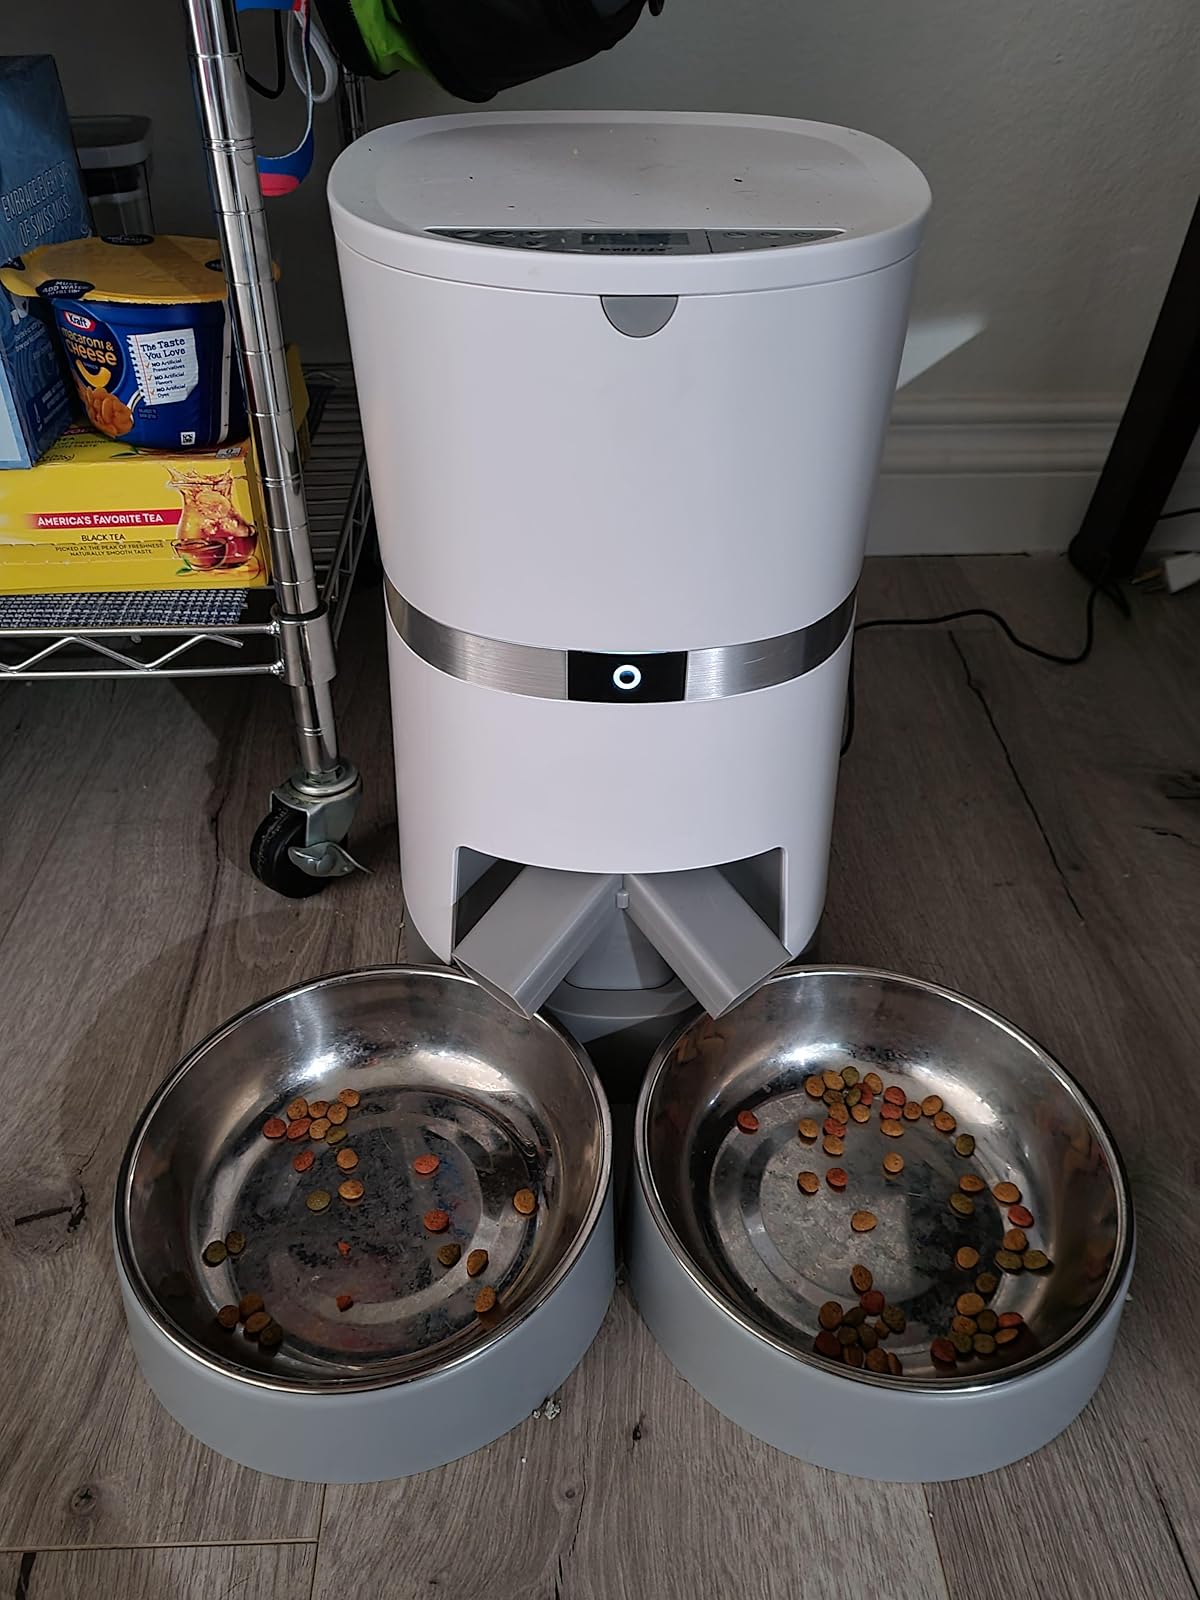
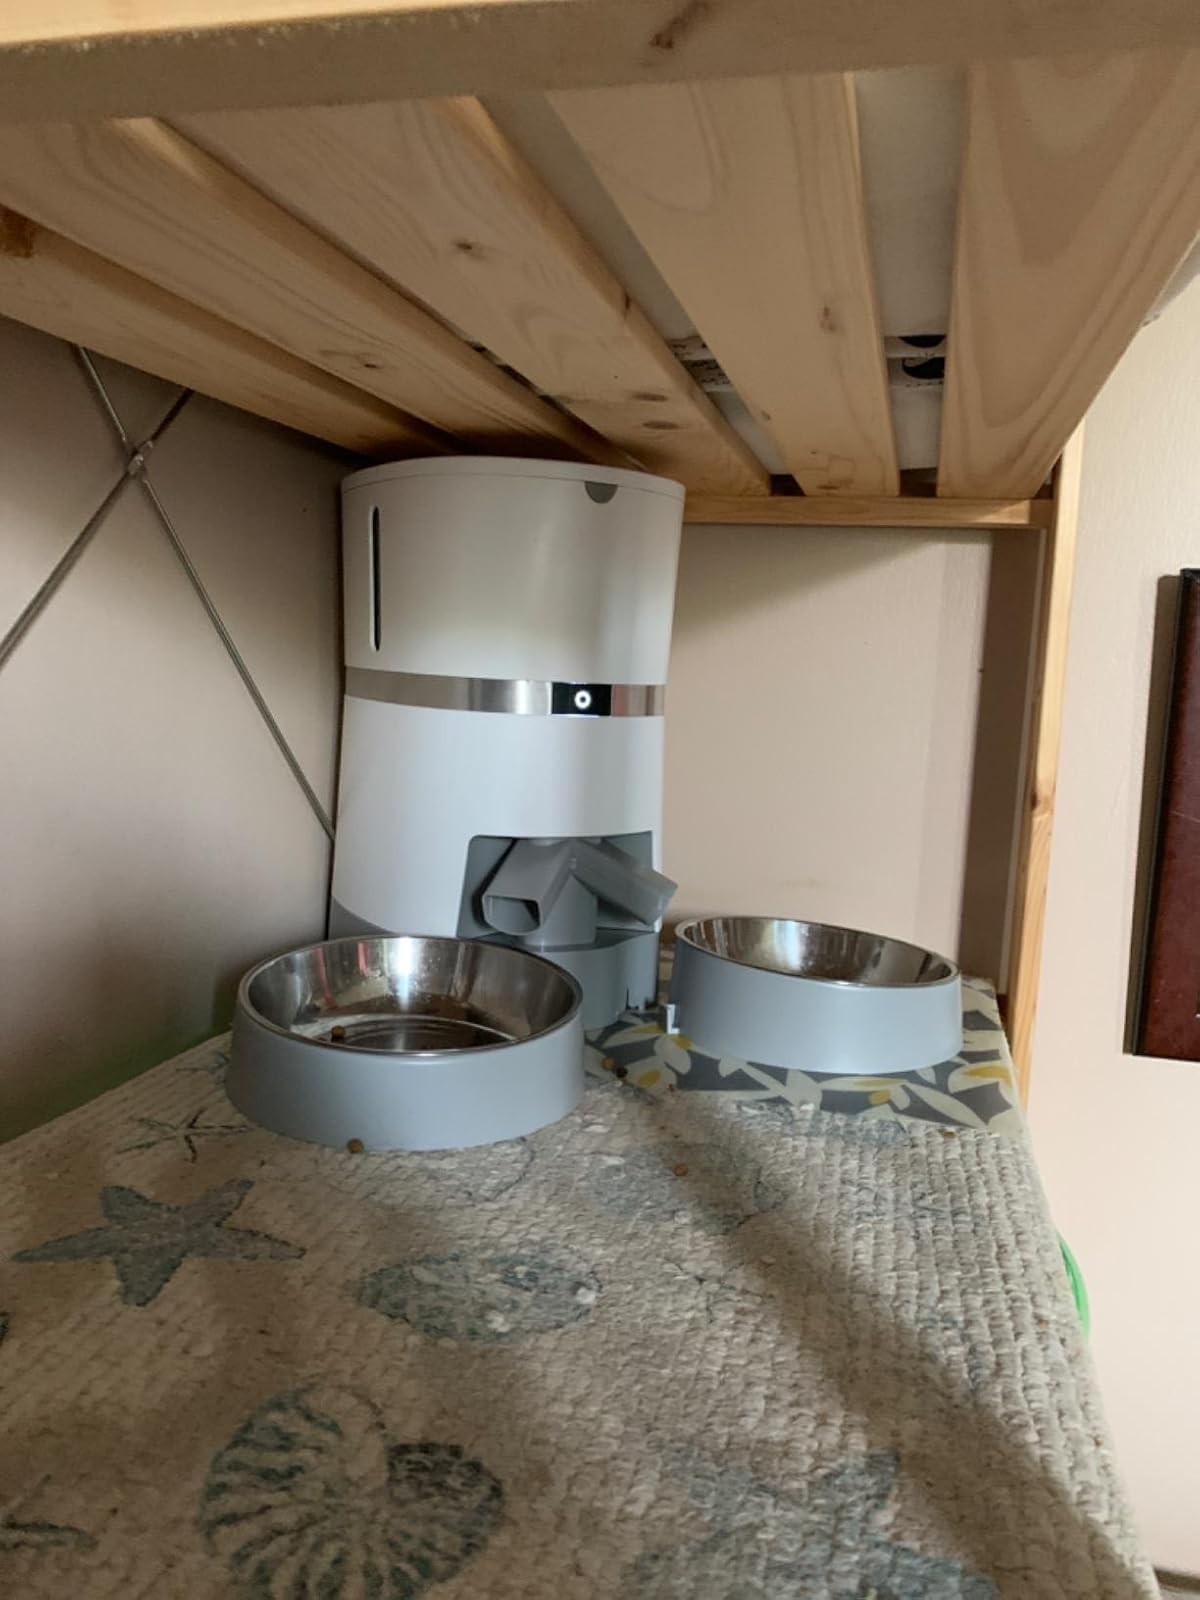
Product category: items_feeder
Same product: yes